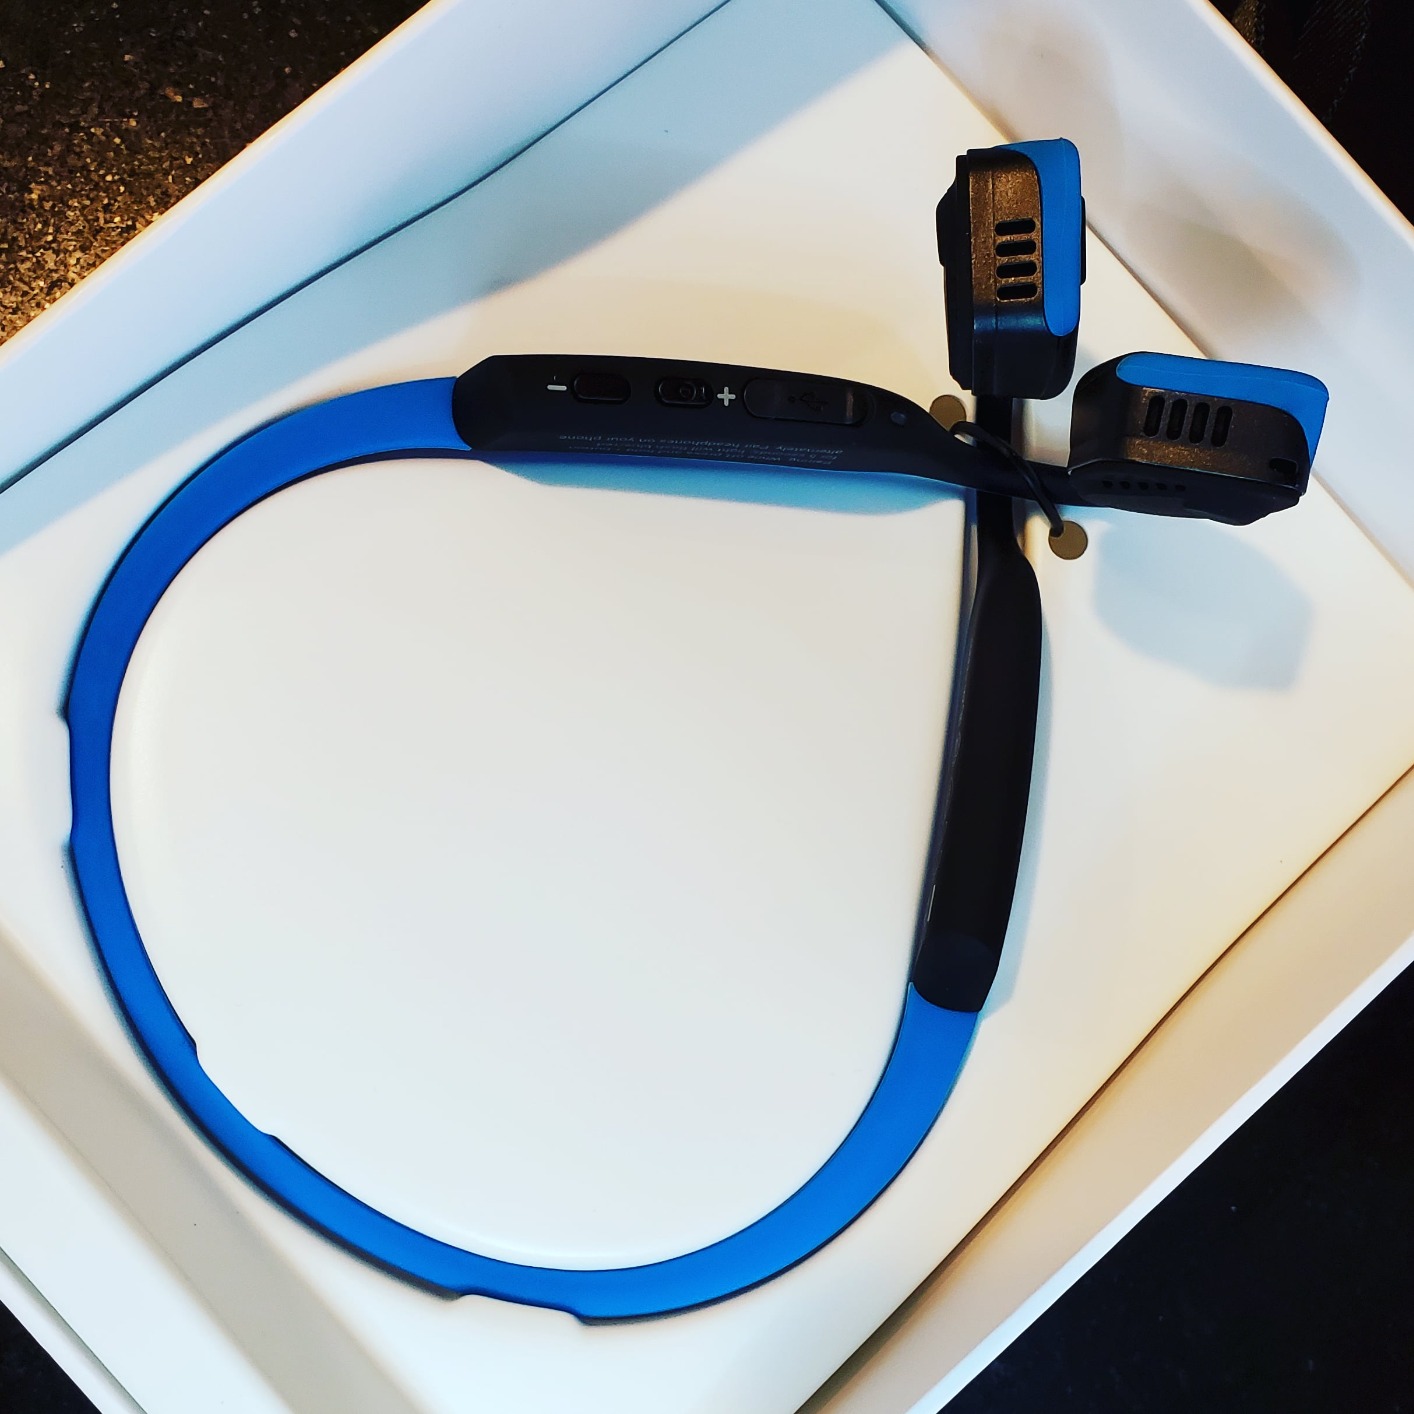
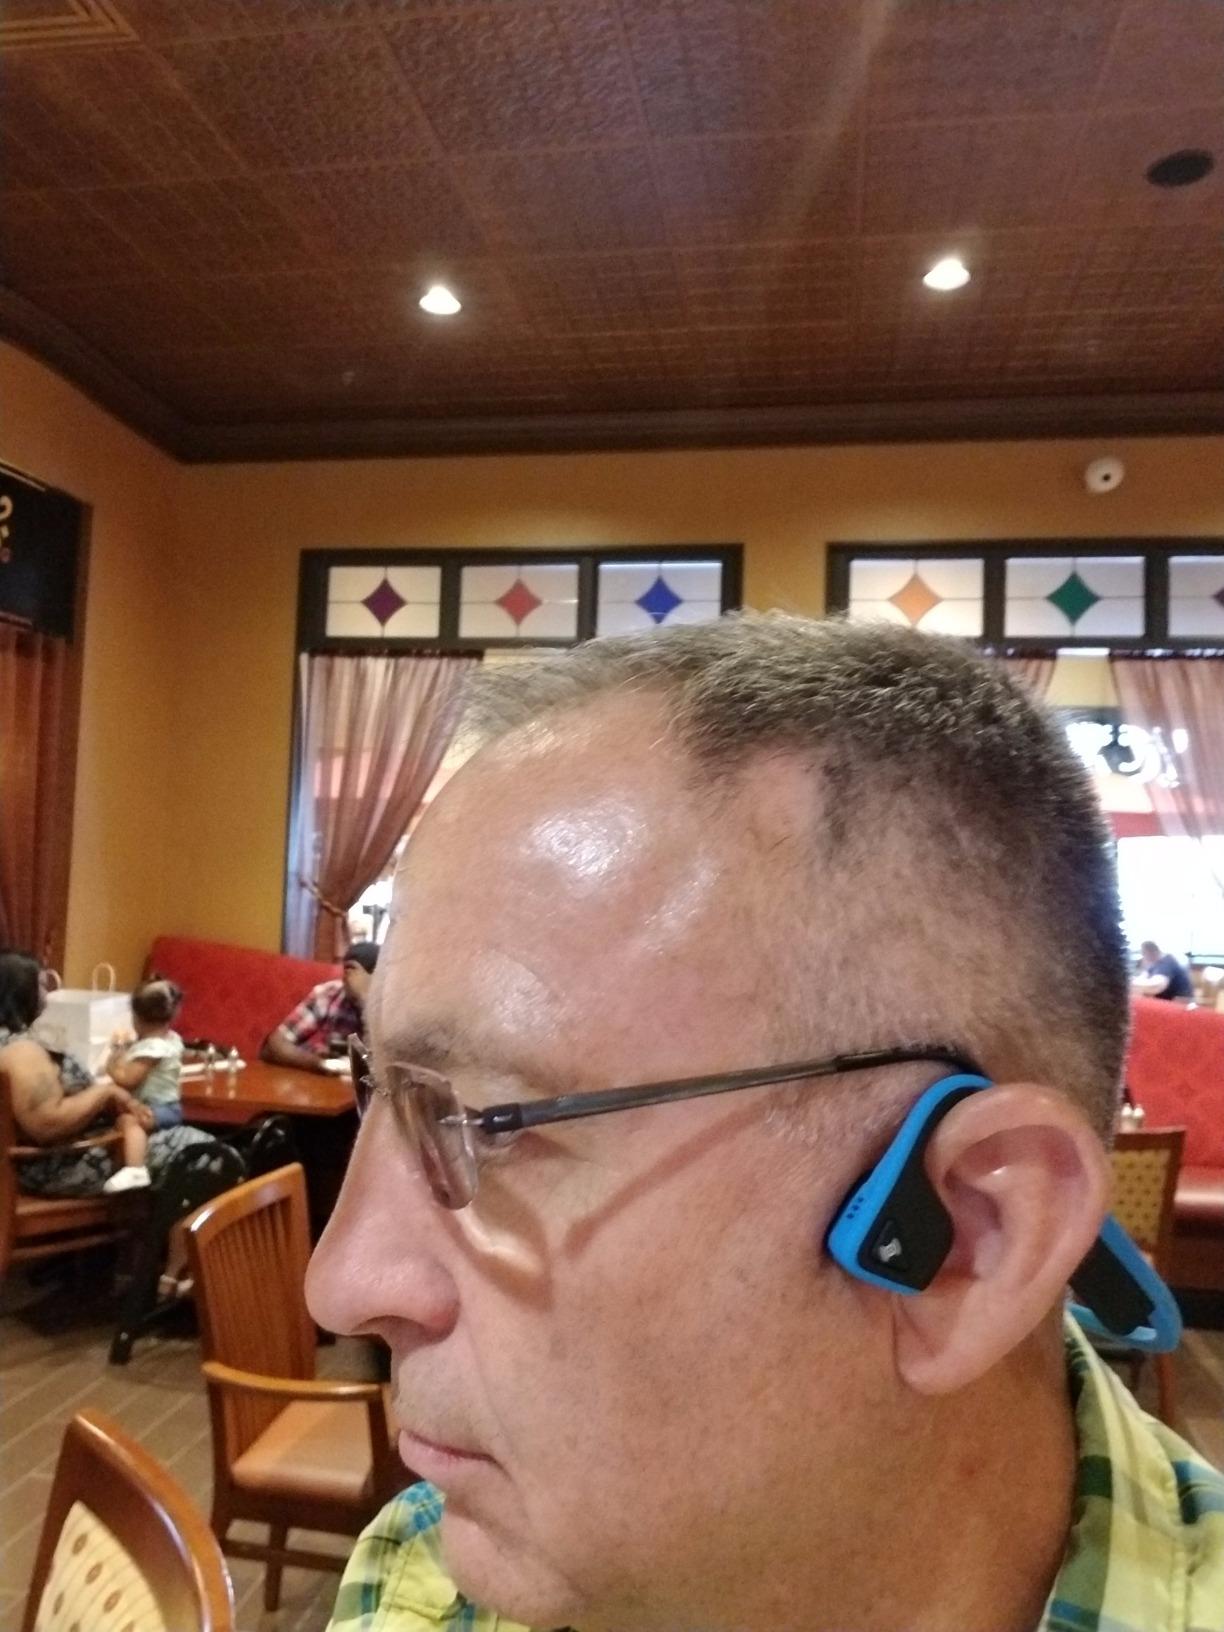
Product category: headphones
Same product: yes